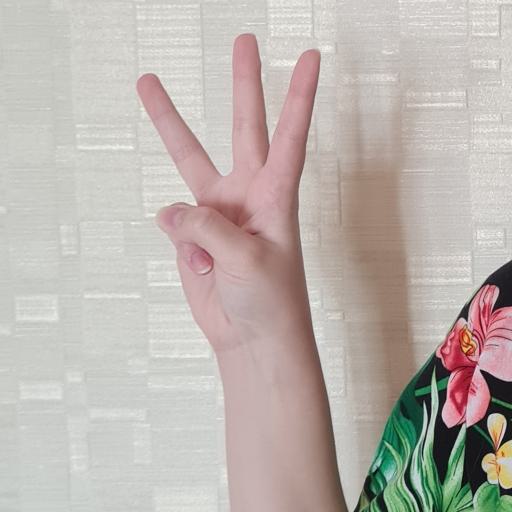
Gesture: three